Matrix multiplication algorithm

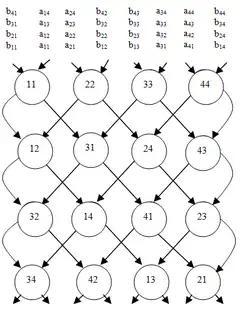
Matrix multiplication completed in 2n-1 steps for two n×n matrices on a cross-wired mesh.

There are a variety of algorithms for multiplication on meshes. For multiplication of two "n"×"n" on a standard two-dimensional mesh using the 2D Cannon's algorithm, one can complete the multiplication in 3"n"-2 steps although this is reduced to half this number for repeated computations. The standard array is inefficient because the data from the two matrices does not arrive simultaneously and it must be padded with zeroes.